Sean Combs

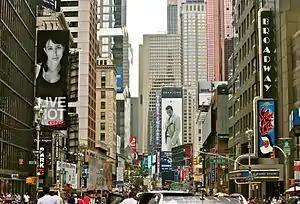
A billboard of Sean John is in the distance on Broadway, 2011.

Combs created a rap supergroup in 2010 known as the Dream Team. The group consists of Combs, Rick Ross, DJ Khaled, Fat Joe, Busta Rhymes, Red Café, and Fabolous. Combs made an appearance at comedian Chris Gethard's live show in January 2010 at the Upright Citizens Brigade Theatre in New York City. In June 2010, Combs played a role, credited as Sean Combs, in the comedy film "Get Him to the Greek", as Sergio Roma, a record company executive. An "Entourage" series representative announced that Combs would guest star on an episode during the 2010 season.